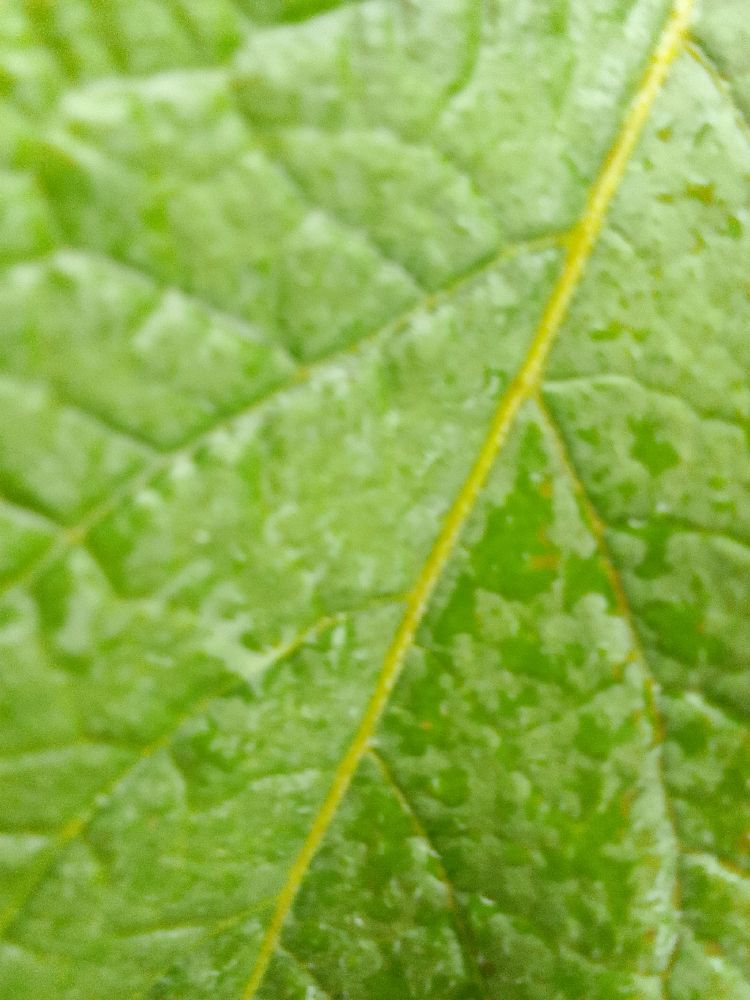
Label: Healthy